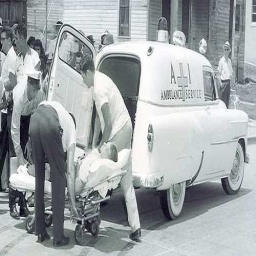
Label: ambulance